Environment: real
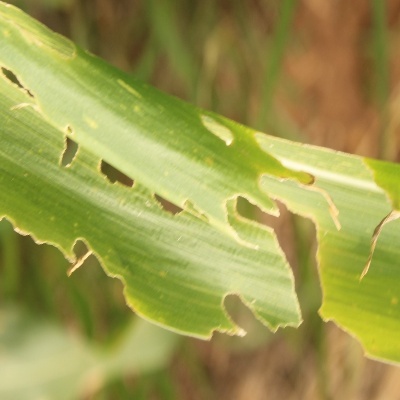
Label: fall_armyworm